David Reddaway

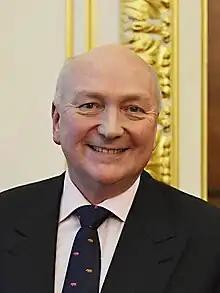
Reddaway in 2016

Sir David Norman Reddaway (born 26 April 1953) is a retired British diplomat who was High Commissioner to Canada and Ambassador to Ireland and Turkey.